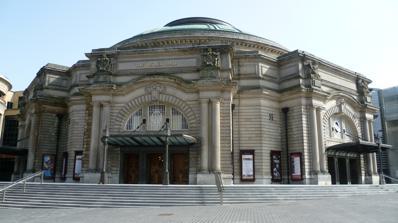
Building: Usher Hall
Country: United Kingdom
Year built: 1914
Concert hall in Edinburgh, Scotland, United Kingdom Usher Hall The Usher Hall as seen from Lothian Road Address Lothian Road Edinburgh EH1 2EA Location Edinburgh , Scotland Coordinates 55°56′48″N 3°12′15″W / 55.94675°N 3.20420°W / 55.94675; -3.20420 Owner City of Edinburgh Council Type Concert hall Capacity 2,200 Construction Opened 16 March 1914 Renovated 2010 Architect Stockdale Harrison and Howard H Thomson Website www .usherhall .co .uk The Usher Hall ( Scottish Gaelic : Talla Usher ) is a concert hall in the West End of Edinburgh , Scotland. The hall is owned and managed by the City of Edinburgh Council , and has hosted concerts and events since its construction in 1914. The venue can hold approximately 2,200 people in its recently restored auditorium, which is well loved by performers due to its acoustics. In March 1972, the Eurovision Song Contest was held at the Hall and compèred by Moira Shearer . This marked the first time that the Eurovision Song Contest had been held in Scotland. It was also the venue of Eurovision Young Musicians in August 2018. In 1986, the Commonwealth Games was hosted by Edinburgh, with the Usher Hall providing the venue for the boxing tournament. The Hall is flanked by The Royal Lyceum Theatre to the south and The Traverse Theatre to the north. Historic Environment Scotland has registered the Hall with Category A listed building status. History Construction The construction of the hall was funded by Andrew Usher , a whisky distiller and blender, who donated £100,000 to the city specifically to fund a new concert hall. The choice of site caused early delays but in 1910 an architectural competition was announced with the requirement that the hall be simple but dignified. The winning bid (one of 130 entries) came from Stockdale Harrison & Howard H Thomson of Leicester . The design was partly a backlash against Victorian Gothic , with a return to classical features owing much to the Beaux-Arts style . On 19 July 1911, George V and Queen Mary laid two memorial stones, an event attended by over a thousand people. 'Municipal Benificence'- one of the sculpted figures on the facade of the Hall Its curved walls, unusual for the time, were made possible by developments in reinforced concrete . The dome was designed to reflect the curvature of the walls, not to give a domed interior (which would have been acoustically disastrous). The interior of the hall is adorned with decorative plaster panels by the Edinburgh sculptor Harry Gamley . The figures depicted in these panels show figures from the world of music, as well as famous Scots. These include: Sir Walter Scott , Robert Burns , Allan Ramsay , R L Stevenson , Johann Sebastian Bach , George Frideric Handel , Wolfgang Amadeus Mozart , Johannes Brahms , Edvard Grieg and Anton Rubinstein . Harry Gamley's work also features on the outside of the building with two large figures representing Inspiration and Achievement, as well as another three figures by Crossland McClure depicting the Soul of Music , Music of the Sea and Music of the Woods . Opening The finished building was officially opened on 16 March 1914 with a concert featuring music by Handel , Bach , Wagner , Beethoven and the Scottish composer Hamish MacCunn . The final cost of building the Usher Hall was £134,000. Andrew Usher died before building work was started. Social history Detailing of the roof structure within the auditorium The Usher Hall has been used for a variety of events, including politics, religion, charity fundraisers and sport, as well as music. In 1914 Prime Minister H. H. Asquith gave a speech entitled the War , using the occasion to recruit from the all-male audience. At various times the musical and the political overlapped, on occasions such as fundraising concerts for the Republican movement in Spain in the 1930s and sexcentenary celebrations of the foundation of the City of Edinburgh in 1929. The end to political rallies in the Usher Hall came after a serious incident in 1934, when Sir Oswald Mosley came to speak. Between five and six thousand people protested outside, and several people were injured. In 1986 the Commonwealth Games came to Edinburgh with the Usher Hall providing the venue for the boxing tournament. The extensive basement rooms of the Usher Hall made the building ideal for use as an air-raid shelter and the venue was equipped for use during the Second World War . However, there are no records of it being used as such, but painted signs on internal doors, such as "No Dogs" indicate that preparations were made. Musical history As a platform for international classical musicians, the hall hosted the Vienna Philharmonic , under Bruno Walter , at the first festival in 1947. It is also the Edinburgh home of the Royal Scottish National Orchestra , who play regularly during their season. The Scottish Chamber Orchestra , Scottish Fiddle Orchestra, National Youth Orchestra of Scotland and local organisations, such as the Edinburgh Royal Choral Union and the Kevock Choir, also regularly appear. In March 1972, the Eurovision Song Contest was held at the Hall and compèred by Moira Shearer . It was also the venue of Eurovision Young Musicians in August 2018. Organ A major feature of the Usher Hall is the organ.  It was built in 1913 by Norman & Beard of Norwich at a cost of around £4000, and was designed to be the focal point of the Hall, both visually and musically. The significance of the organ to the Usher Hall is demonstrated by the existence of the Usher Hall Organ Trust, who helped raise funds to restore the organ. It had fallen into disuse due to poor reliability caused by a lack of adequate moisture and temperature control, leading to it not being played for several years. The restoration work was carried out by Harrison and Harrison of Durham, and took three years to complete, with the organ being reinstalled in 2002. The organ was re-inaugurated on 7 June 2003 in a celebratory concert recital by Gillian Weir . Present day The auditorium Extension, housing the ticket office (right) Ownership Still owned and managed by the City of Edinburgh Council , the Usher Hall is still in constant use. As well as being one of the main venues for the Edinburgh International Festival , other events have been held, such as the Holocaust Memorial Ceremony and the Colin O'Riordan Memorial Concert . Freedom of the City ceremonies have taken place at the hall over the years, with the most recent being for film star and Scottish icon Sean Connery in 1991. Renovation On 13 April 1996 hours after a concert, a large piece of plaster fell 130 feet from the roof into the auditorium. Only three chairs were damaged, but this event was just one example of the state of disrepair into which the Hall was falling. Vital repairs were necessary to make the building wind-proof, watertight and safe. Relying heavily on Lottery and Arts Council funding, the City of Edinburgh embarked on a £25 million scheme to both make the hall safe and improve its function - including making the auditorium suitable for Promenade-type events and building new catering and ticketing facilities.  Unfortunately, late into the design phase, the Lottery Fund application failed and the Arts Council withdrew its support. Mired in controversy, the project collapsed. In 1998 the City of Edinburgh announced it had put aside £9 million to start the refurbishment again. In 2002 plans for a second phase of refurbishment were announced with plans to raise the further £11 million required. In 2007 work on the second phase began, which provided improved facilities and public spaces, including the construction of a new glass wing. The work was completed in 2010 at a total cost of £40 million. See also List of Category A listed buildings in the Old Town, Edinburgh List of concert halls Adjoining buildings Royal Lyceum Theatre Traverse Theatre References